Energy policy of Pakistan

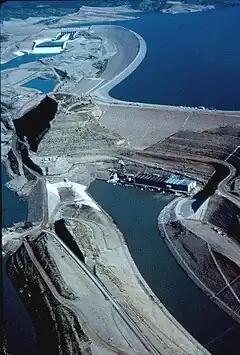
Mangla Dam.

The energy policy of Pakistan is formulated and determined by the federal, provincial, and local institutional entities in Pakistan, which address the issues of energy production, distribution, and consumption of energy, such as gas mileage and petroleum standards. Energy policy requires the proper legislation, international treaties, subsidies and incentives to investment, guidelines for energy conservation, taxation and other public policy techniques.